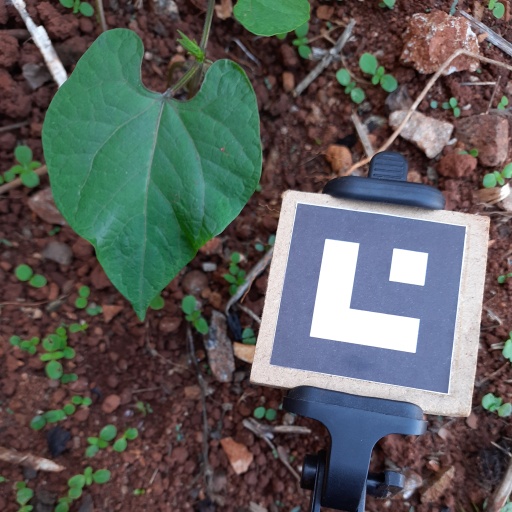
Observations: wavy surface, no eating holes, under shade